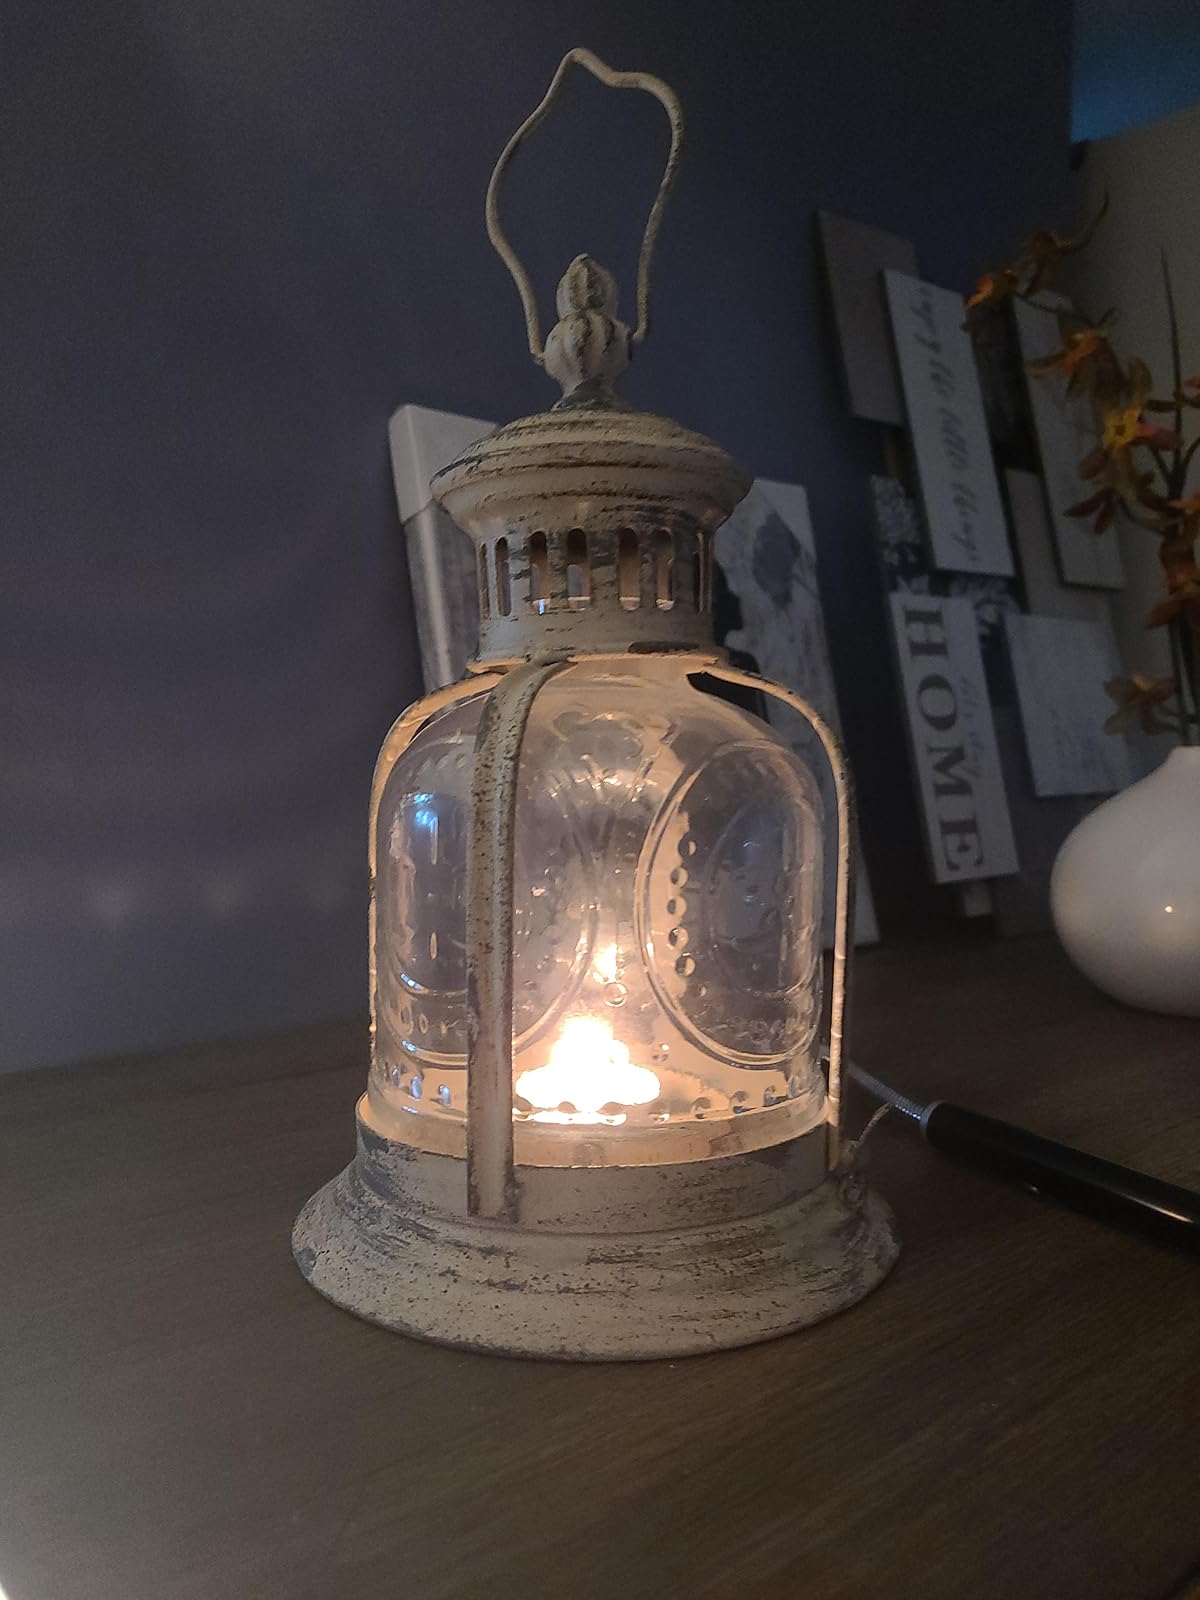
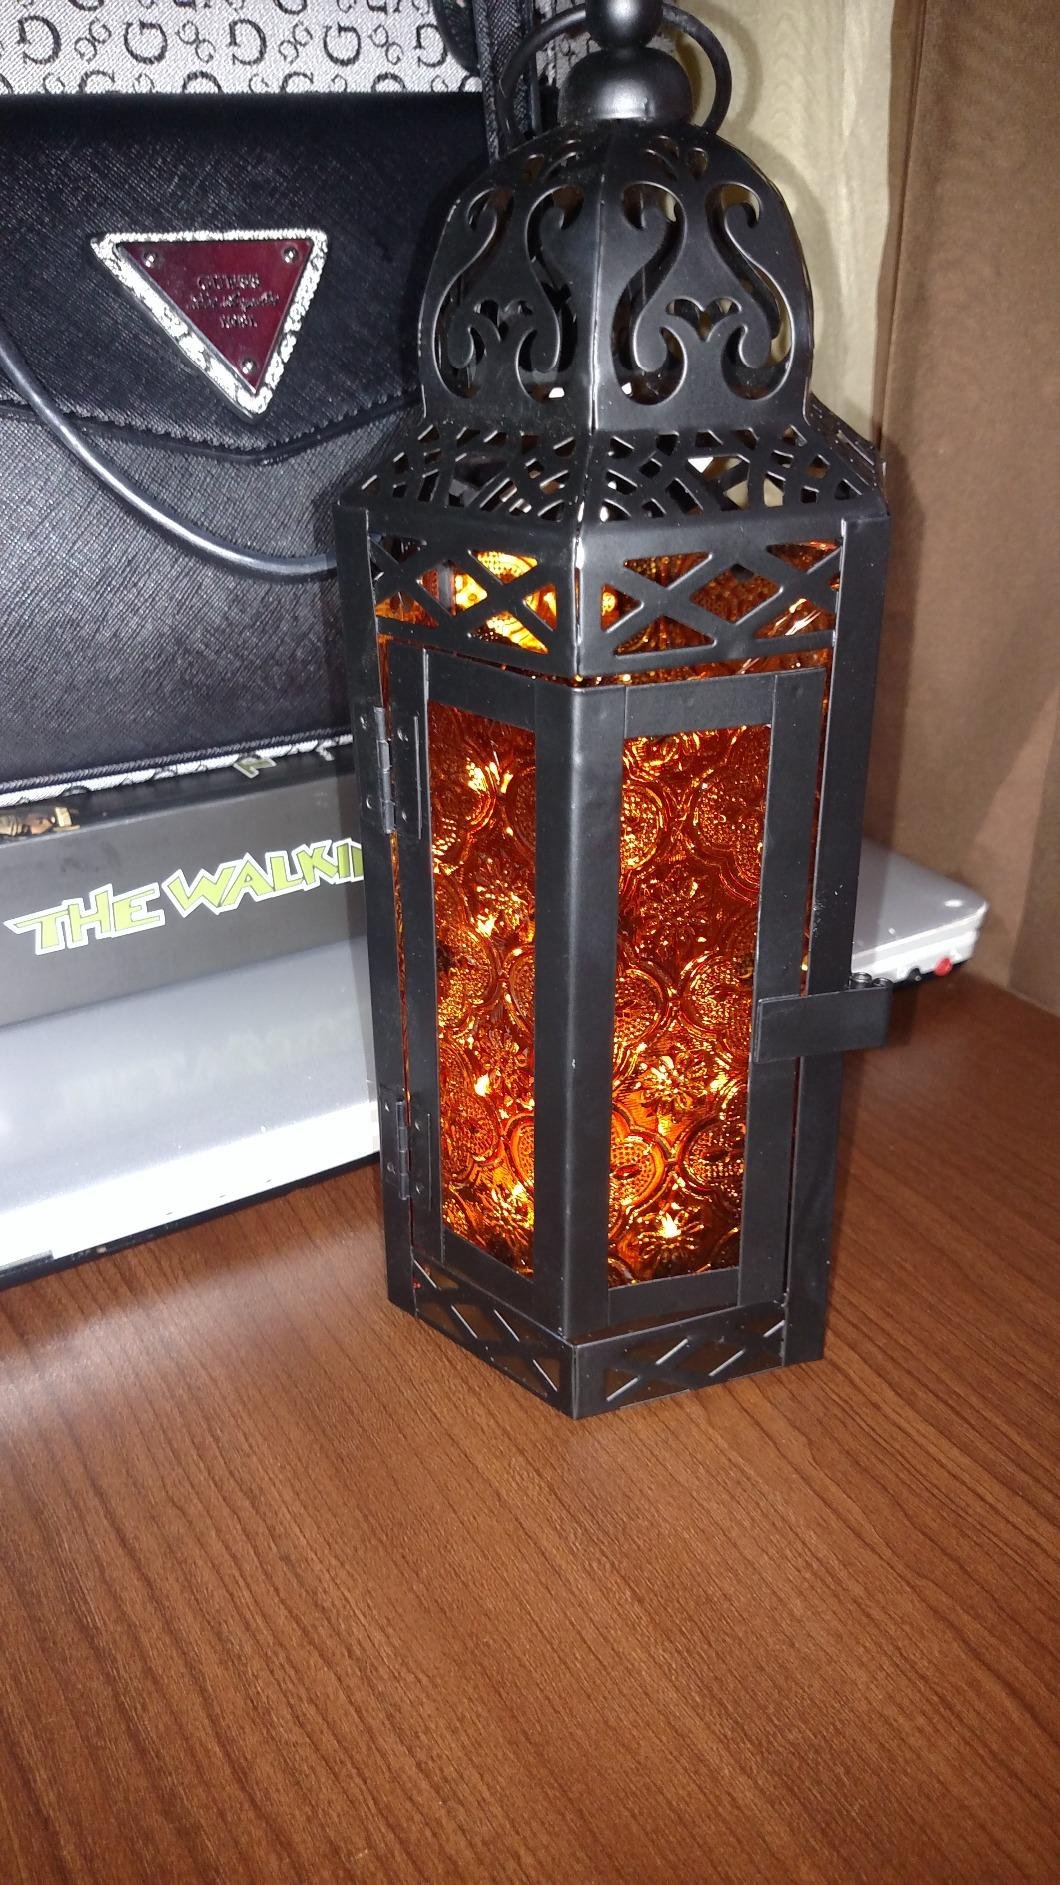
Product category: lantern
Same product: no